Wharton Studio

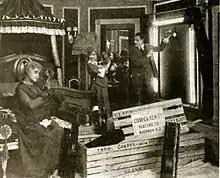
A new stunt used by the Wharton brothers in "The Mysteries of Myra" (1916).

Wharton, Inc. was an early silent film production company in Ithaca, New York, from 1914 to 1919. One of the first independent regional centers of early filmmaking, the movie studio was established by brothers Theodore and Leopold Wharton on the shores of Cayuga Lake at the site of what is now Stewart Park. Currently, efforts are underway to create a silent movie museum in the former Wharton movie studio building in Stewart Park.